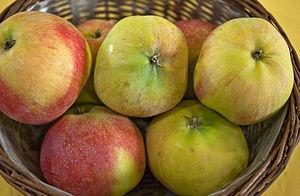
Jamba est un cultivar de pommier domestique originaire d'Europe.